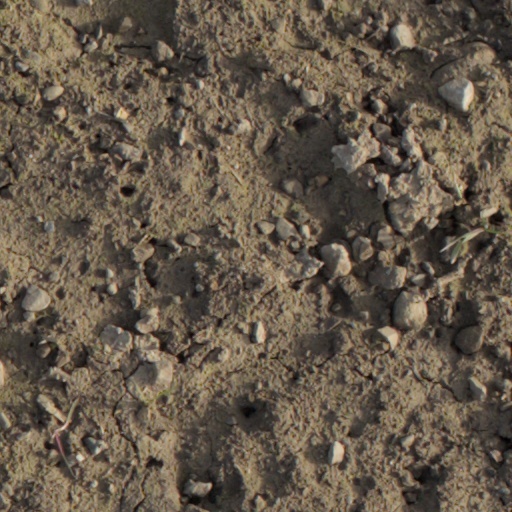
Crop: wheat